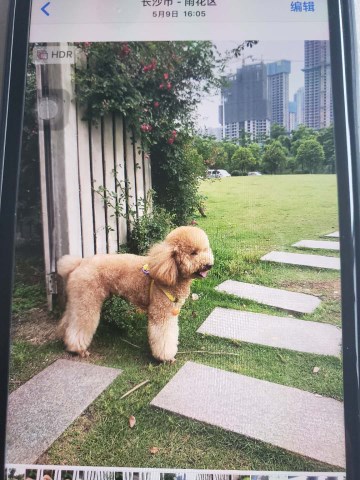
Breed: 7449-n000128-teddy